Answer in natural language. Considering the relative positions, is brown colour cube shape wooden material above or below dark grey lshaped countertop? Choose between the following options: above or below
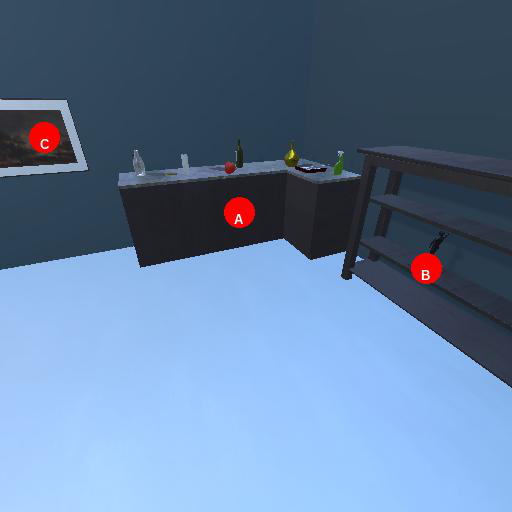
<answer>below</answer>